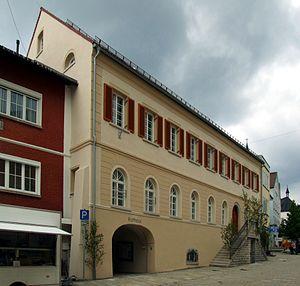
Hauzenberg est une ville de Bavière, située dans l'arrondissement de Passau, dans le district de Basse-Bavière.